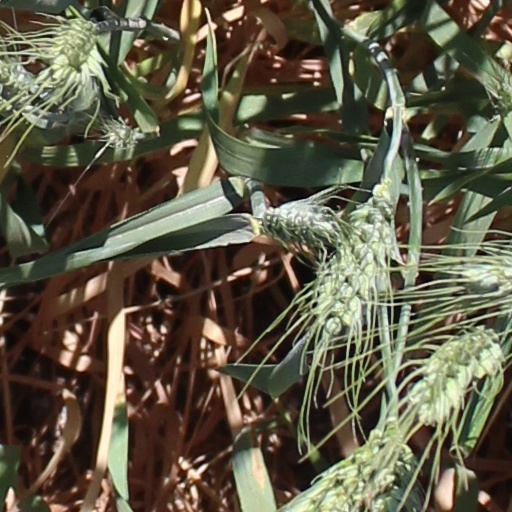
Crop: wheat